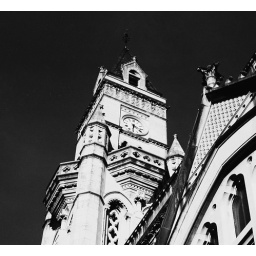
Nashville, Tennessee. The Customs House clock tower was completed in 1882.